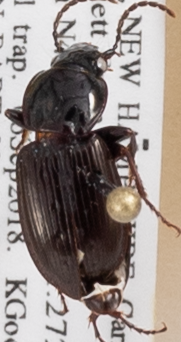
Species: Pterostichus pensylvanicus
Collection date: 2018-09-06
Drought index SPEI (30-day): -0.692
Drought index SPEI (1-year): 0.158
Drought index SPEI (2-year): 0.47